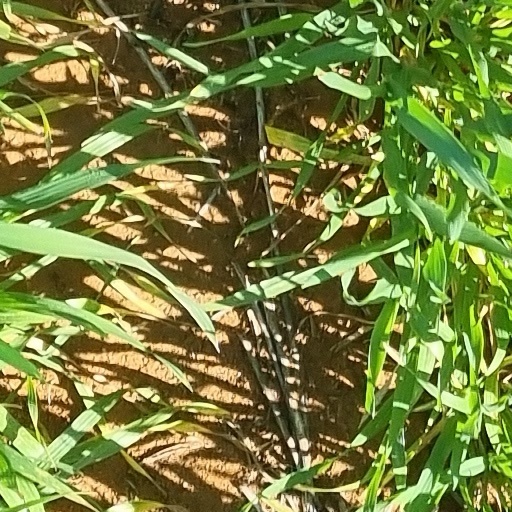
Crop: wheat